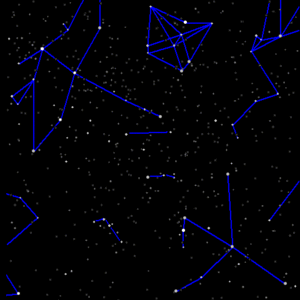
En astronomie, un astérisme est une figure remarquable dessinée par des étoiles particulièrement brillantes. En général, ces étoiles ne sont liées ni par une interaction gravitationnelle significative, ni par une gestation commune, ce qui fait d'un astérisme un objet céleste plutôt arbitraire et subjectif. C'est souvent sur la base d'astérismes que les civilisations ont imaginé leurs constellations, bien qu'un astérisme puisse aussi bien former une partie d'une constellation qu'être constitué d'étoiles appartenant à plusieurs constellations différentes.
Le Triangle d'été, appelé également Triangle des nuits d'été ou les Trois belles d'été, est un astérisme en forme de triangle formé par 3 des étoiles les plus brillantes qui, dans l'hémisphère nord, sont visibles toute la nuit entre juin et août. Malgré son nom, le Triangle d'été est aussi visible tout le reste de l'année depuis l'hémisphère nord, mais pas toute la nuit.
La Flèche est une constellation de l'hémisphère nord, la troisième plus petite du ciel.